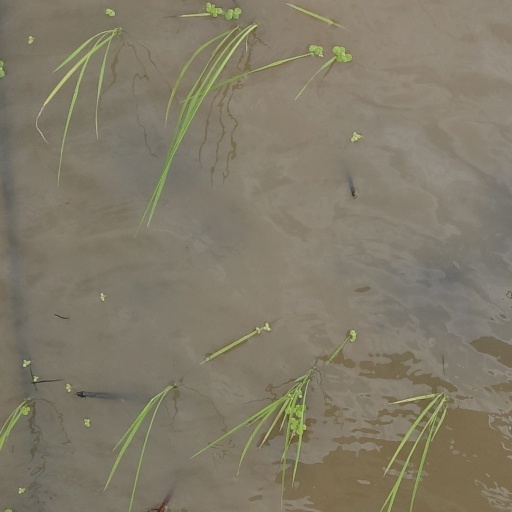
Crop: rice